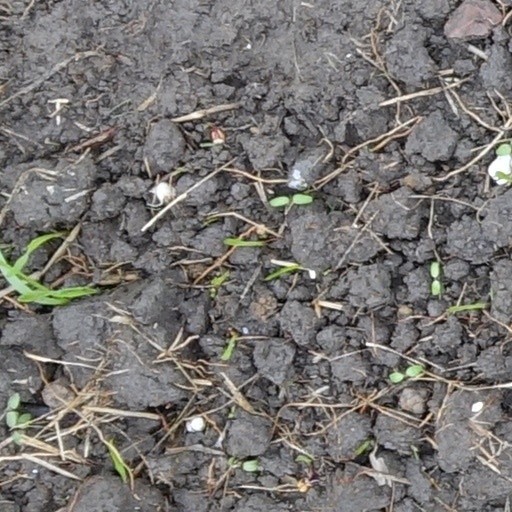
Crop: wheat